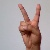
The image shows a hand gesture representing the letter 'V' in Indian Sign Language.